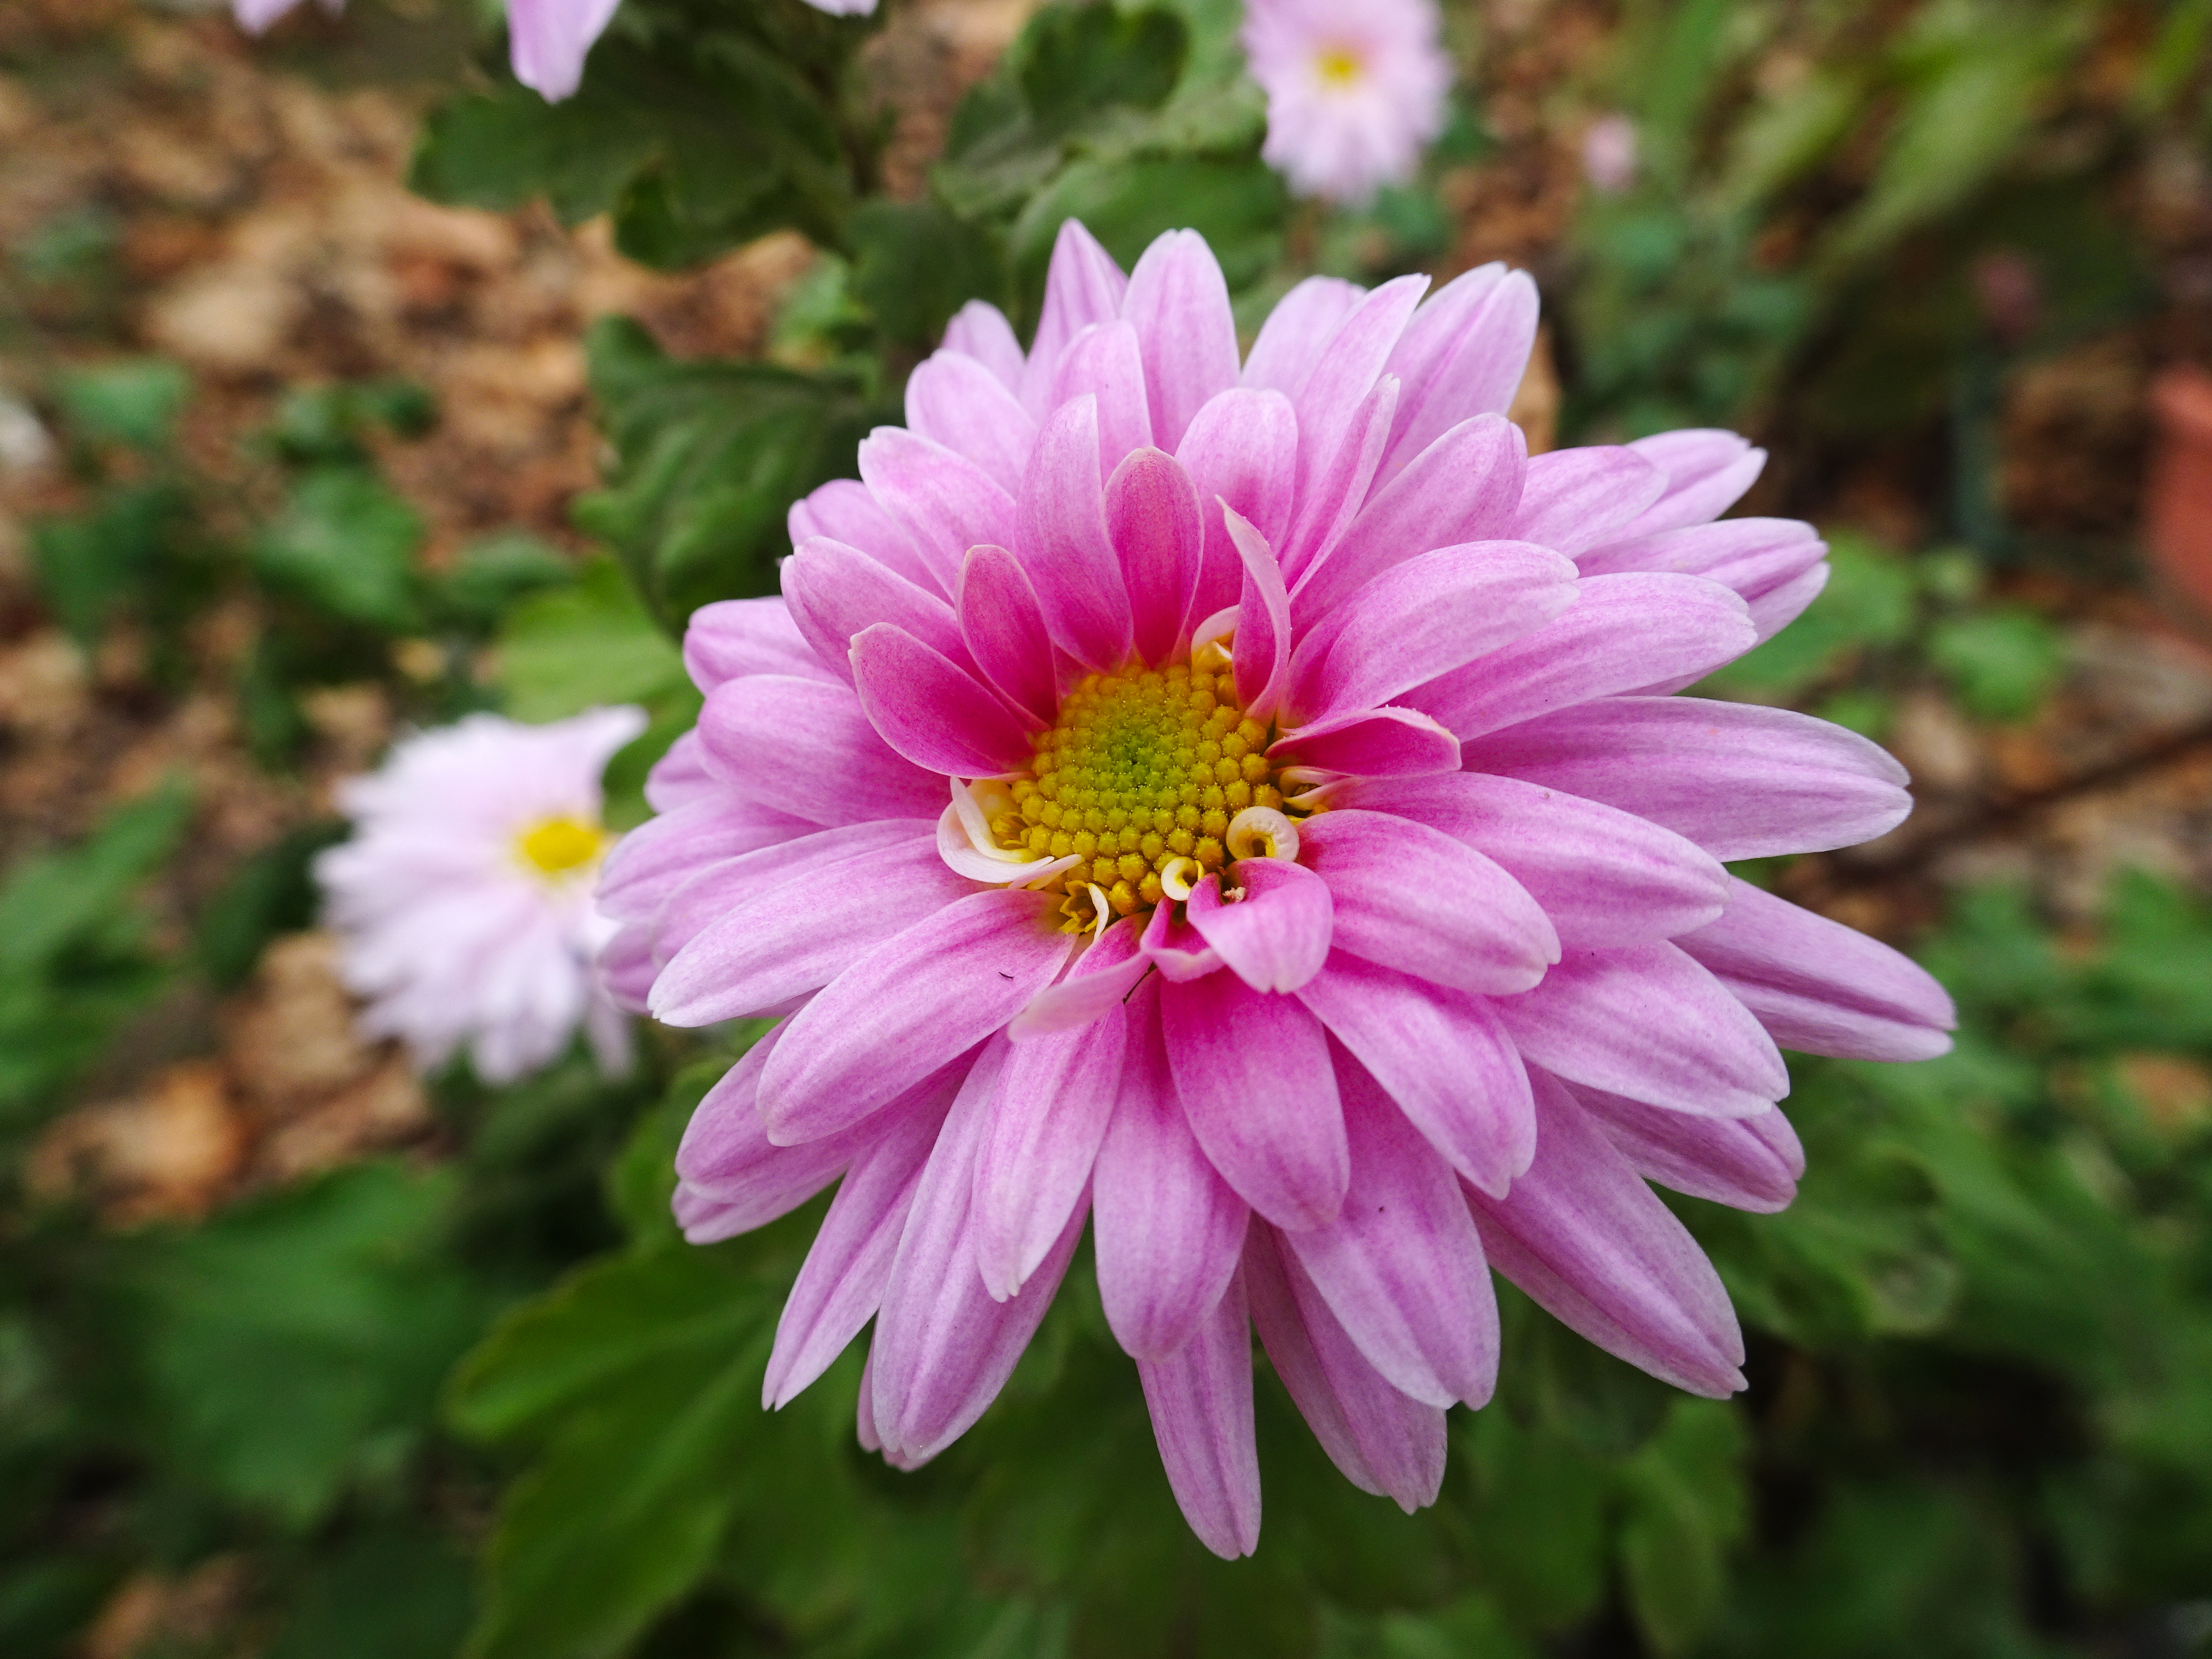
flower, plant, petal, botany, pink, herbaceous plant, grass, flowering plant, terrestrial plant, annual plant, groundcover, magenta, close up, shrub, dahlia, daisy family, pollen, wildflower, perennial plant, garden, gardening, floristry, plant stem, vascular plant, macro photography, asterales